Echinoderm

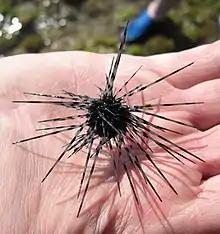
Many echinoderms, like this "Centrostephanus coronatus", are defended by sharp spines.

Most sea cucumber species move on the surface of the seabed or burrow through sand or mud using peristaltic movements; some have short tube feet on their under surface with which they can creep along in the manner of a starfish. Some species drag themselves along using their buccal tentacles, while others manage to swim with peristaltic movements or rhythmic flexing. Many live in cracks, hollows and burrows and hardly move at all. Some deep-water species are pelagic and can float in the water with webbed papillae forming sails or fins.